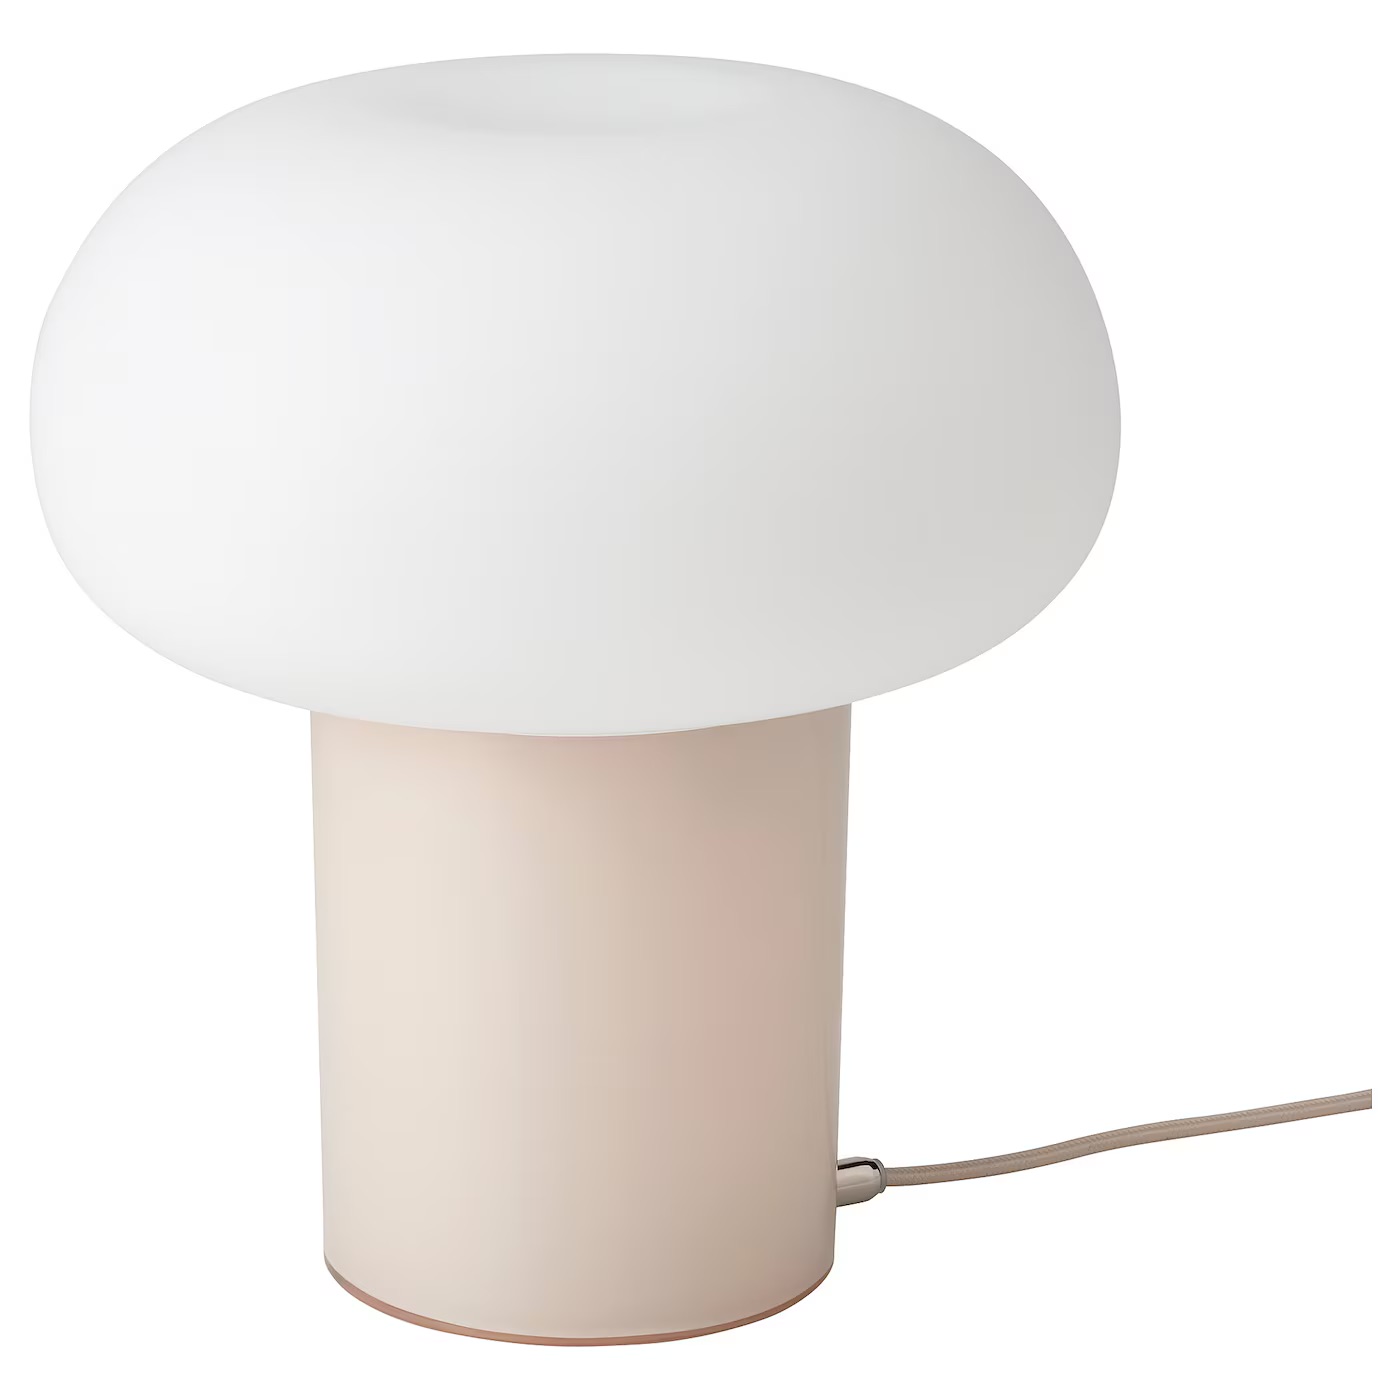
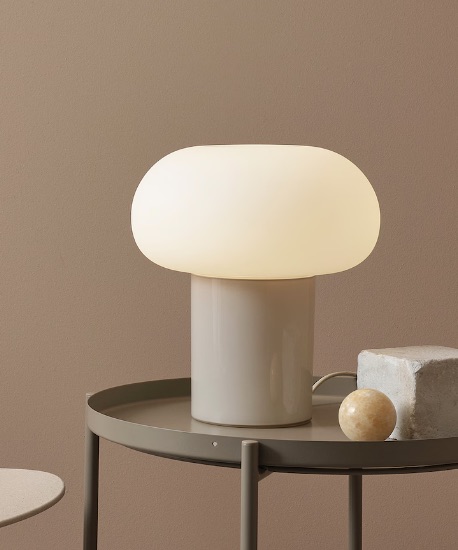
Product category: misc
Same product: yes